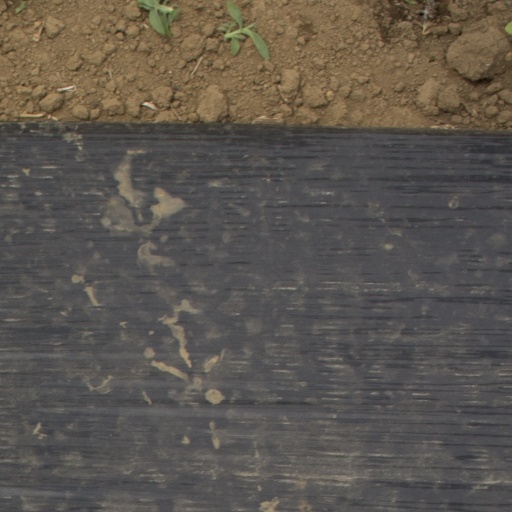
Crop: Jerusalem artichoke